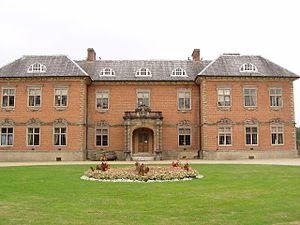
La Prophétie de Noël est un épisode spécial en deux parties de la série télévisée britannique Doctor Who dont la diffusion a commencé sur BBC One le 25 décembre 2009. Il marque la fin de l'ère du dixième Docteur incarné par David Tennant et sa régénération.